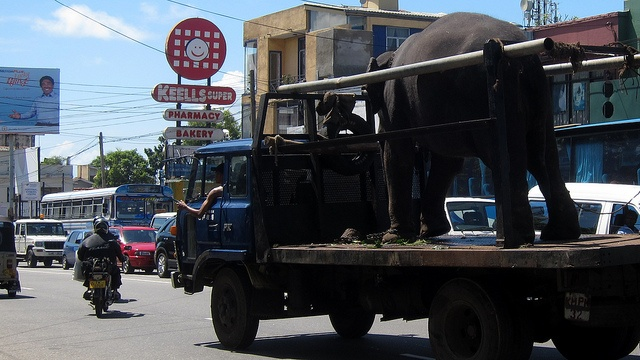
A blue truck driving down a street in a  parking lot.
A very big elephant in the back of a big truck.
A truck that has an elephant in its flatbed.
an elephant on the back of a truck on a city street
An elephant In the back of a truck standing up